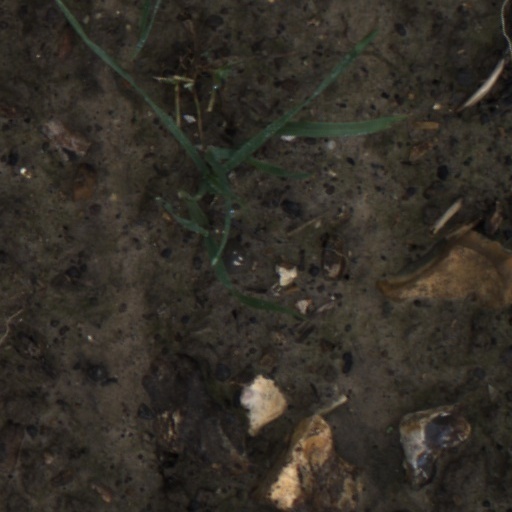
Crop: wheat